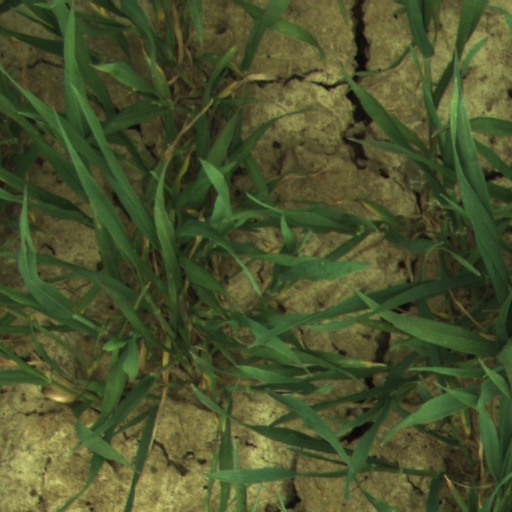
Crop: wheat